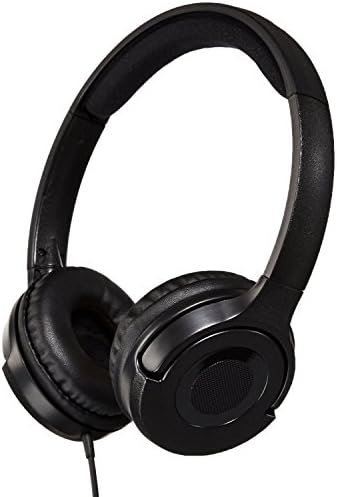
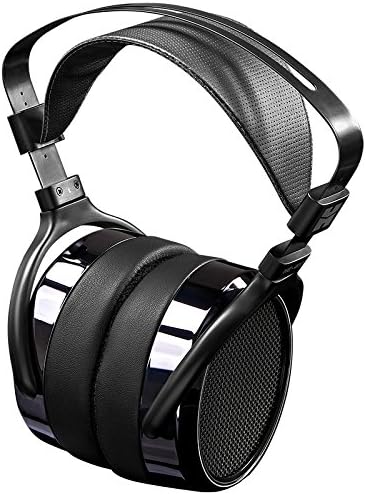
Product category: headphones
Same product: no